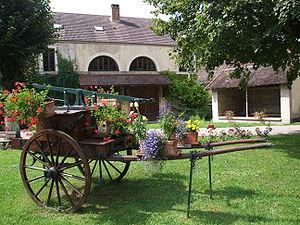
Place du village, en arrière plan, le lavoir. La Bussière-sur-Ouche, Côte-d'Or, Bourgogne, France
La Bussière-sur-Ouche est une petite commune française située dans le département de la Côte-d'Or en Bourgogne, dans la région administrative de région Bourgogne-Franche-Comté.